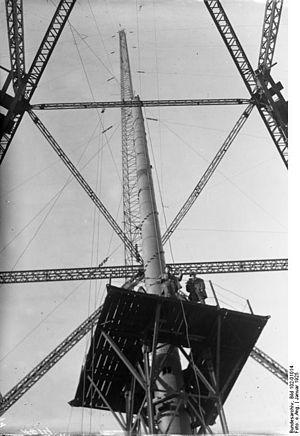
L’émetteur de Kœnigs-Wusterhausen était une grande installation de transmission pour les ondes longues, moyennes et courtes près de Königs Wusterhausen en Allemagne, élevée en 1915. Le 22 décembre 1920, la première transmission de musique et d'informations allemandes dans la gamme des ondes longues a été réalisée avec cet émetteur.